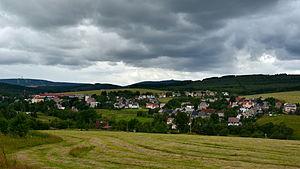
Kovářská est une commune du district de Chomutov, dans la région d'Ústí nad Labem, en Tchéquie. Sa population s'élevait à 1 010 habitants en 2018.